E. B. White Read Aloud Award

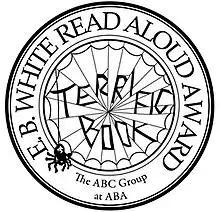

The E. B. White Read Aloud Award was established in 2004 by The Association of Booksellers for Children (ABC) to honor books that its membership felt embodied the universal read aloud standards that were created by the work of the author E. B. White.